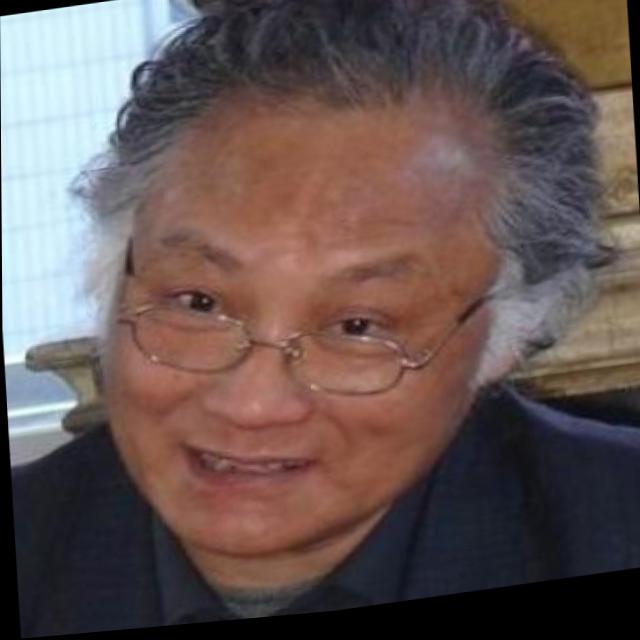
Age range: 45-64